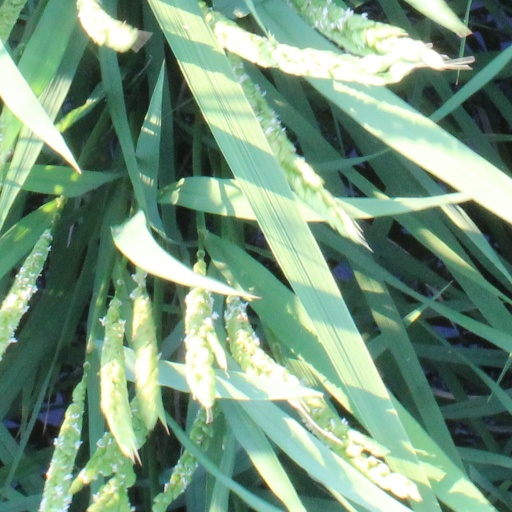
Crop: rice